Miramare Castle

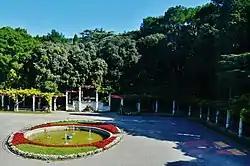
Miramare Castle Grounds, Trieste, Friuli-Venezia Giulia, Italy.

Before 1856, the park area was bare, with only some shrubs and thorny bushes. Today, on the other hand, there is a group of different species of trees that are, for the most part, of non-European origin or in any case, that are not native to the area. Within a period of ten years, cedars of Lebanon, North Africa and the Himalayas were planted, along with firs and spruces from Spain, cypresses from California and Mexico, various species of pine from Asia and America, to which some exotic specimens, such as the giant sequoia and the ginkgo biloba, were added. Miramare was conceived as a private garden and not as a park.